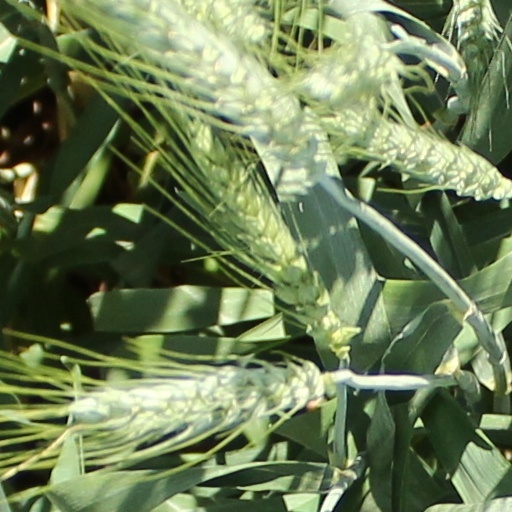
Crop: wheat